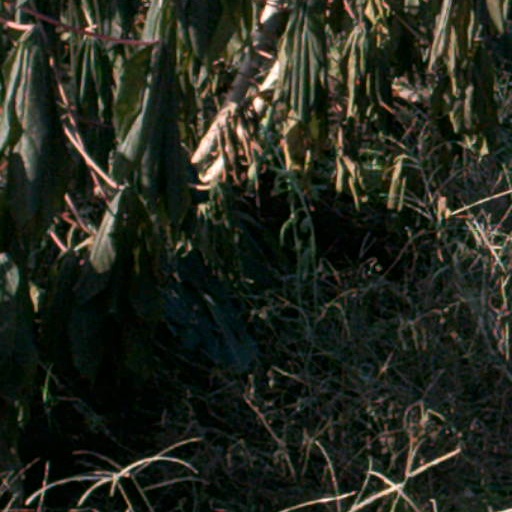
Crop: cassava